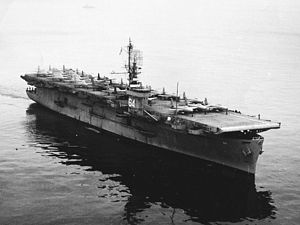
North American F-86D Sabre / Operativ historie / Danmark
USS Tripoli, her med en dækslast F-84 Thunderjets
North American F-86D Sabre var en transonisk altvejrs jetjager som tjente ved United States Air Force og andre luftvåben. Selv om flyet var baseret på North Americans F-86 Sabre dagjager, havde F-86D kun cirka 25 procent dele til fælles med andre Sabre-udgaver; det havde et større skrog, en kraftigere motor med efterbrænder, og et radaranlæg; radomen gav flyet den karakteristiske 'hundesnude'.